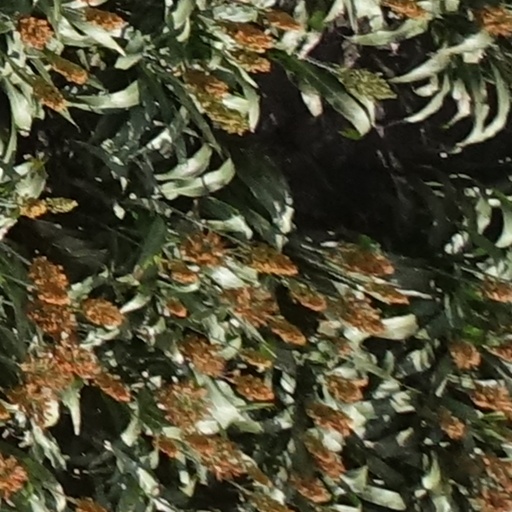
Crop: sorghum